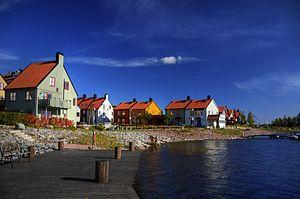
Nyköping est une ville de Suède, chef-lieu de la commune de Nyköping dans le comté de Södermanland.